Wile Cup

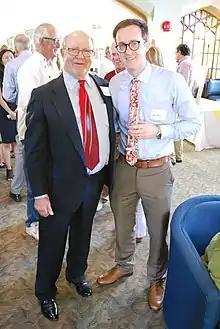
Tremaine Arkley and Daryl Wile

The championship final was a spirited affair, peppered with multiple lead changes and wonderfully stroked shots. The grass was thick, making even short shots difficult. The walkout patio of the Bones’ backyard allowed for prime spectator viewing. Even after the half-way stake marker, the match was even, with no clear cut front-runner. It was a chess-like game of strategy this year. Wile picked up some momentum before a disputed roquet shot cost him a chance at the lead. Battling with Martin with 2 wickets to play, Chauhan had an opportunity to stake-out the defending champ, but instead drove Martin's ball beyond the pitch. As fate would have it, this decision may have ultimately cost Chauhan the Cup. After the croquet shot, Chauhan set up at the 11th (and second-last) wicket.